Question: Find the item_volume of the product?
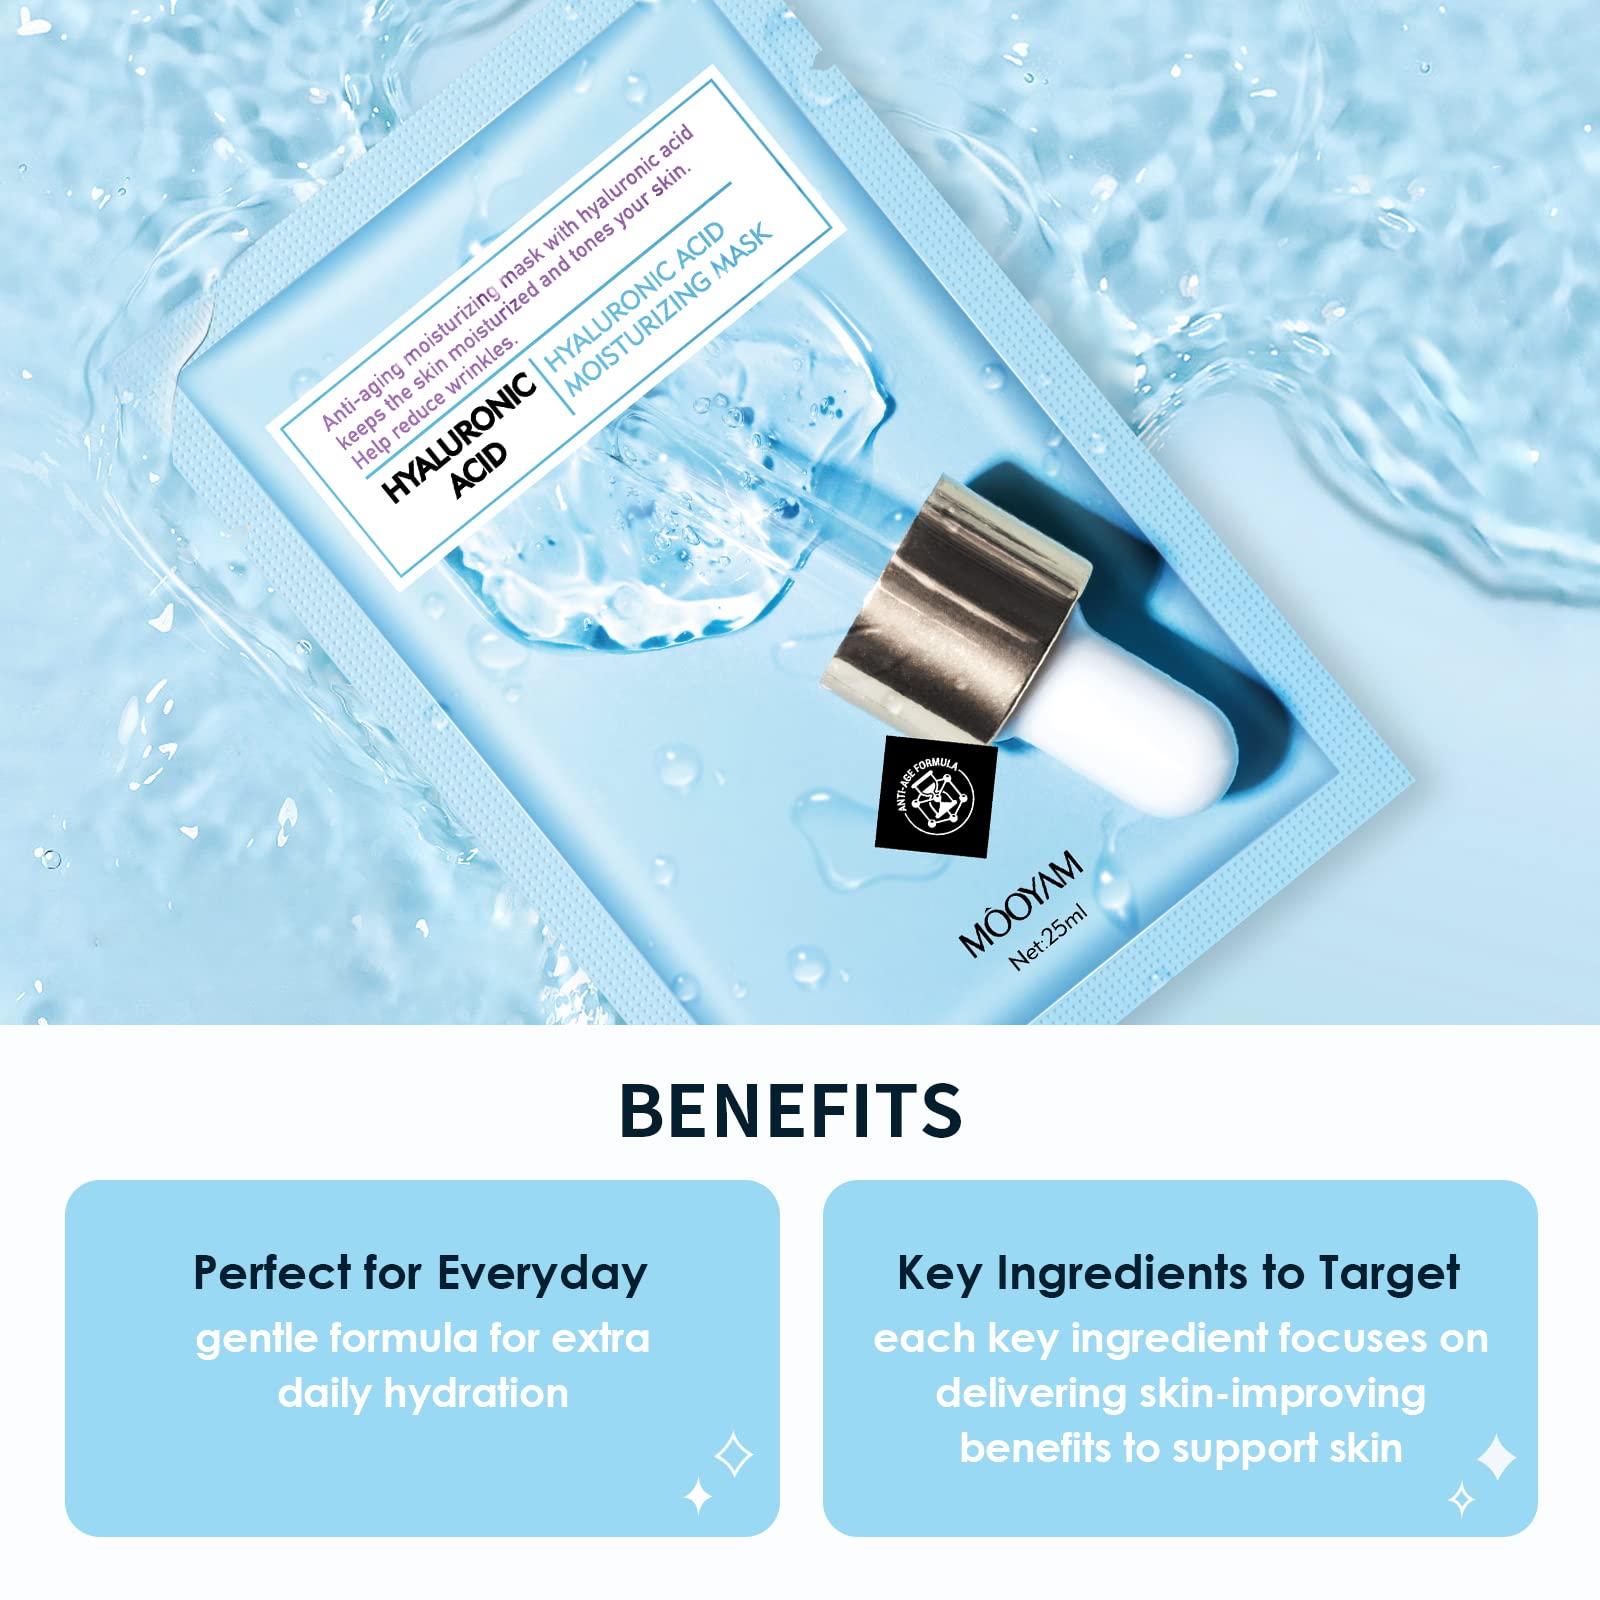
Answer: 25.0 millilitre